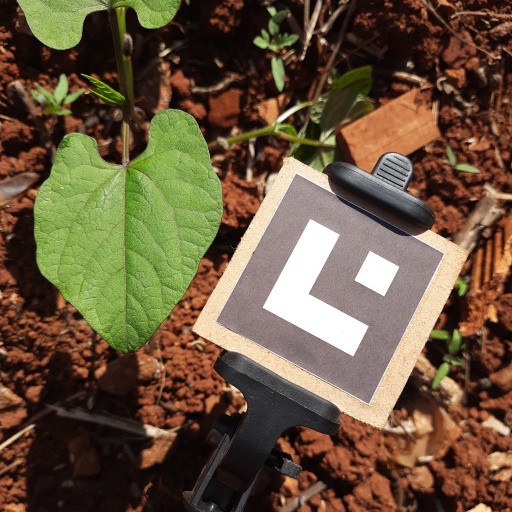
Observations: wavy surface, no eating holes, under sunlight, insect on surface